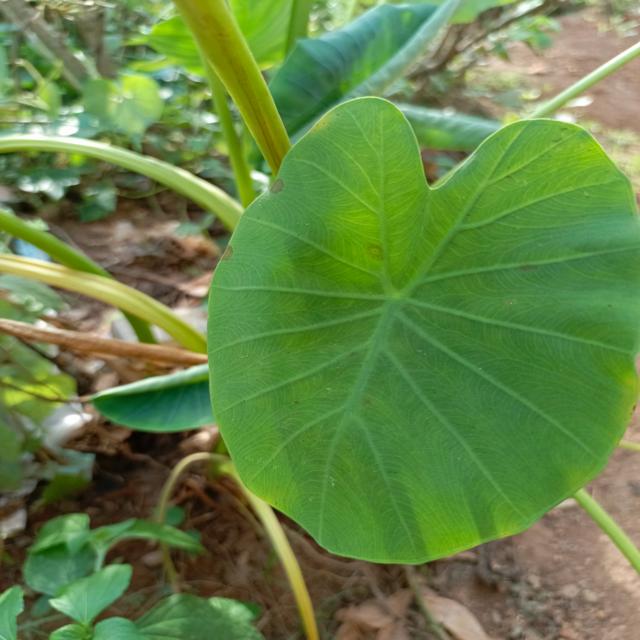
Label: Healthy